2011 Lightship Europe airship crash

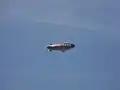
The airship involved while flying over the United Kingdom

At 8:30 am local time the airship began preparation for the flight, with the gas being pumped inside it. At 9:30 am the load sheet was redacted, the aircraft had a weight of nearly 1,400 kg. At 6:08 pm the airship took off for the eight flight of the day, on board that flight were pilot Nerandzic (who was the second pilot to fly the airship that day) and the three passengers. The flight plan was to fly over Bad Homburg, to allow the journalists to take photos of the preparation for a concert. After two hours of flight the pilot contacted the Reichelsheim airfield to report his position in preparation for landing; at that time he was 5 nautical miles south-west of the airfield. During the approach the passengers observed that the aircraft was descending quickly, and at 8:15 pm the airship impacted the ground about 470 m away from the landing spot. After the impact the occupants started to smell fuel on board and heat was perceived inside the gondola, this eventually lead to a fire, that started to develop in the aft part of the cabin. The ground crew reported smoke coming from the cabin, and soon after the three passengers disembarked and the airship started to climb again. The aircraft reached 100 m of height, and the fire spread throughout the rest of the cabin and the envelope. At 8:20 pm the airship crashed about 400 m away from the touchdown point. The final report concluded that the landing gear moved so far back that the steel cable ruptured. As a result, the airship slid on the ground for a few meters and, during that movement, the broken gear ruptured a valve causing the fuel leak. The final report concluded that the crash was caused by pilot error, and that the wind conditions at the landing airport and the erroneus loading of the airship were contributing factors.